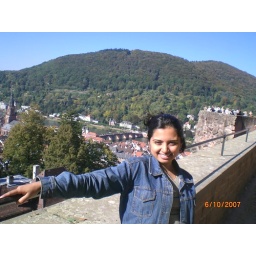
Me on walls on castle in Hdlbrg